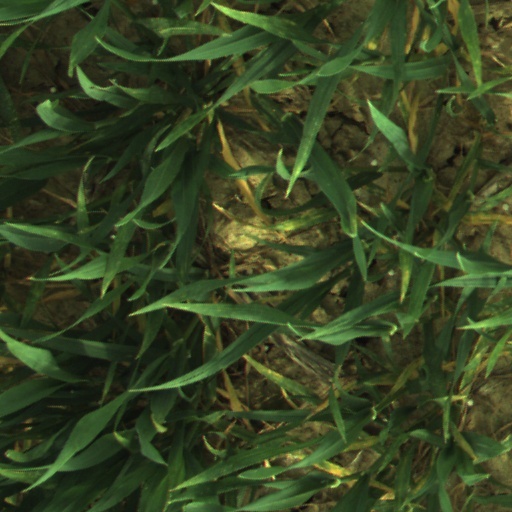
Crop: wheat